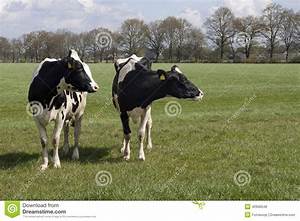
Label: mucca